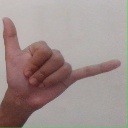
अक्षर: द